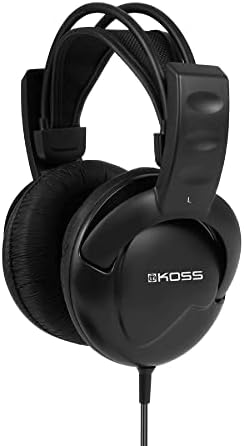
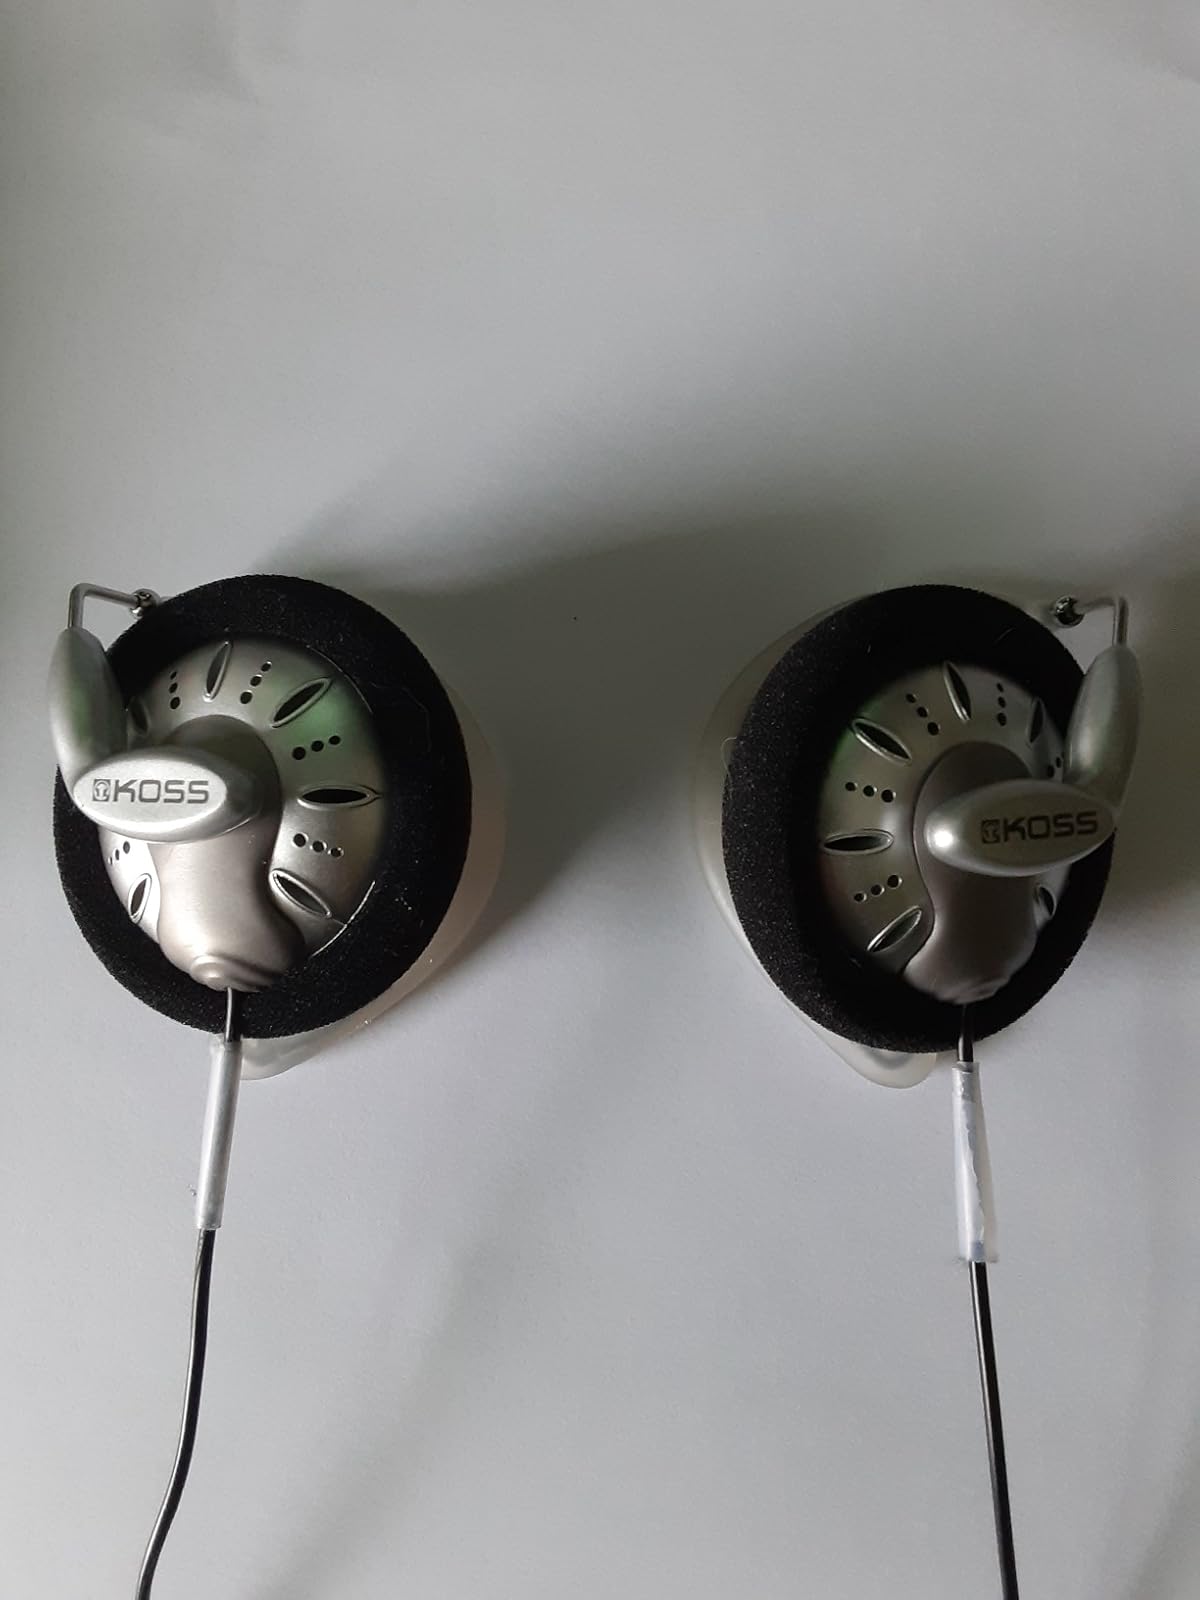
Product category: headphones
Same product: no